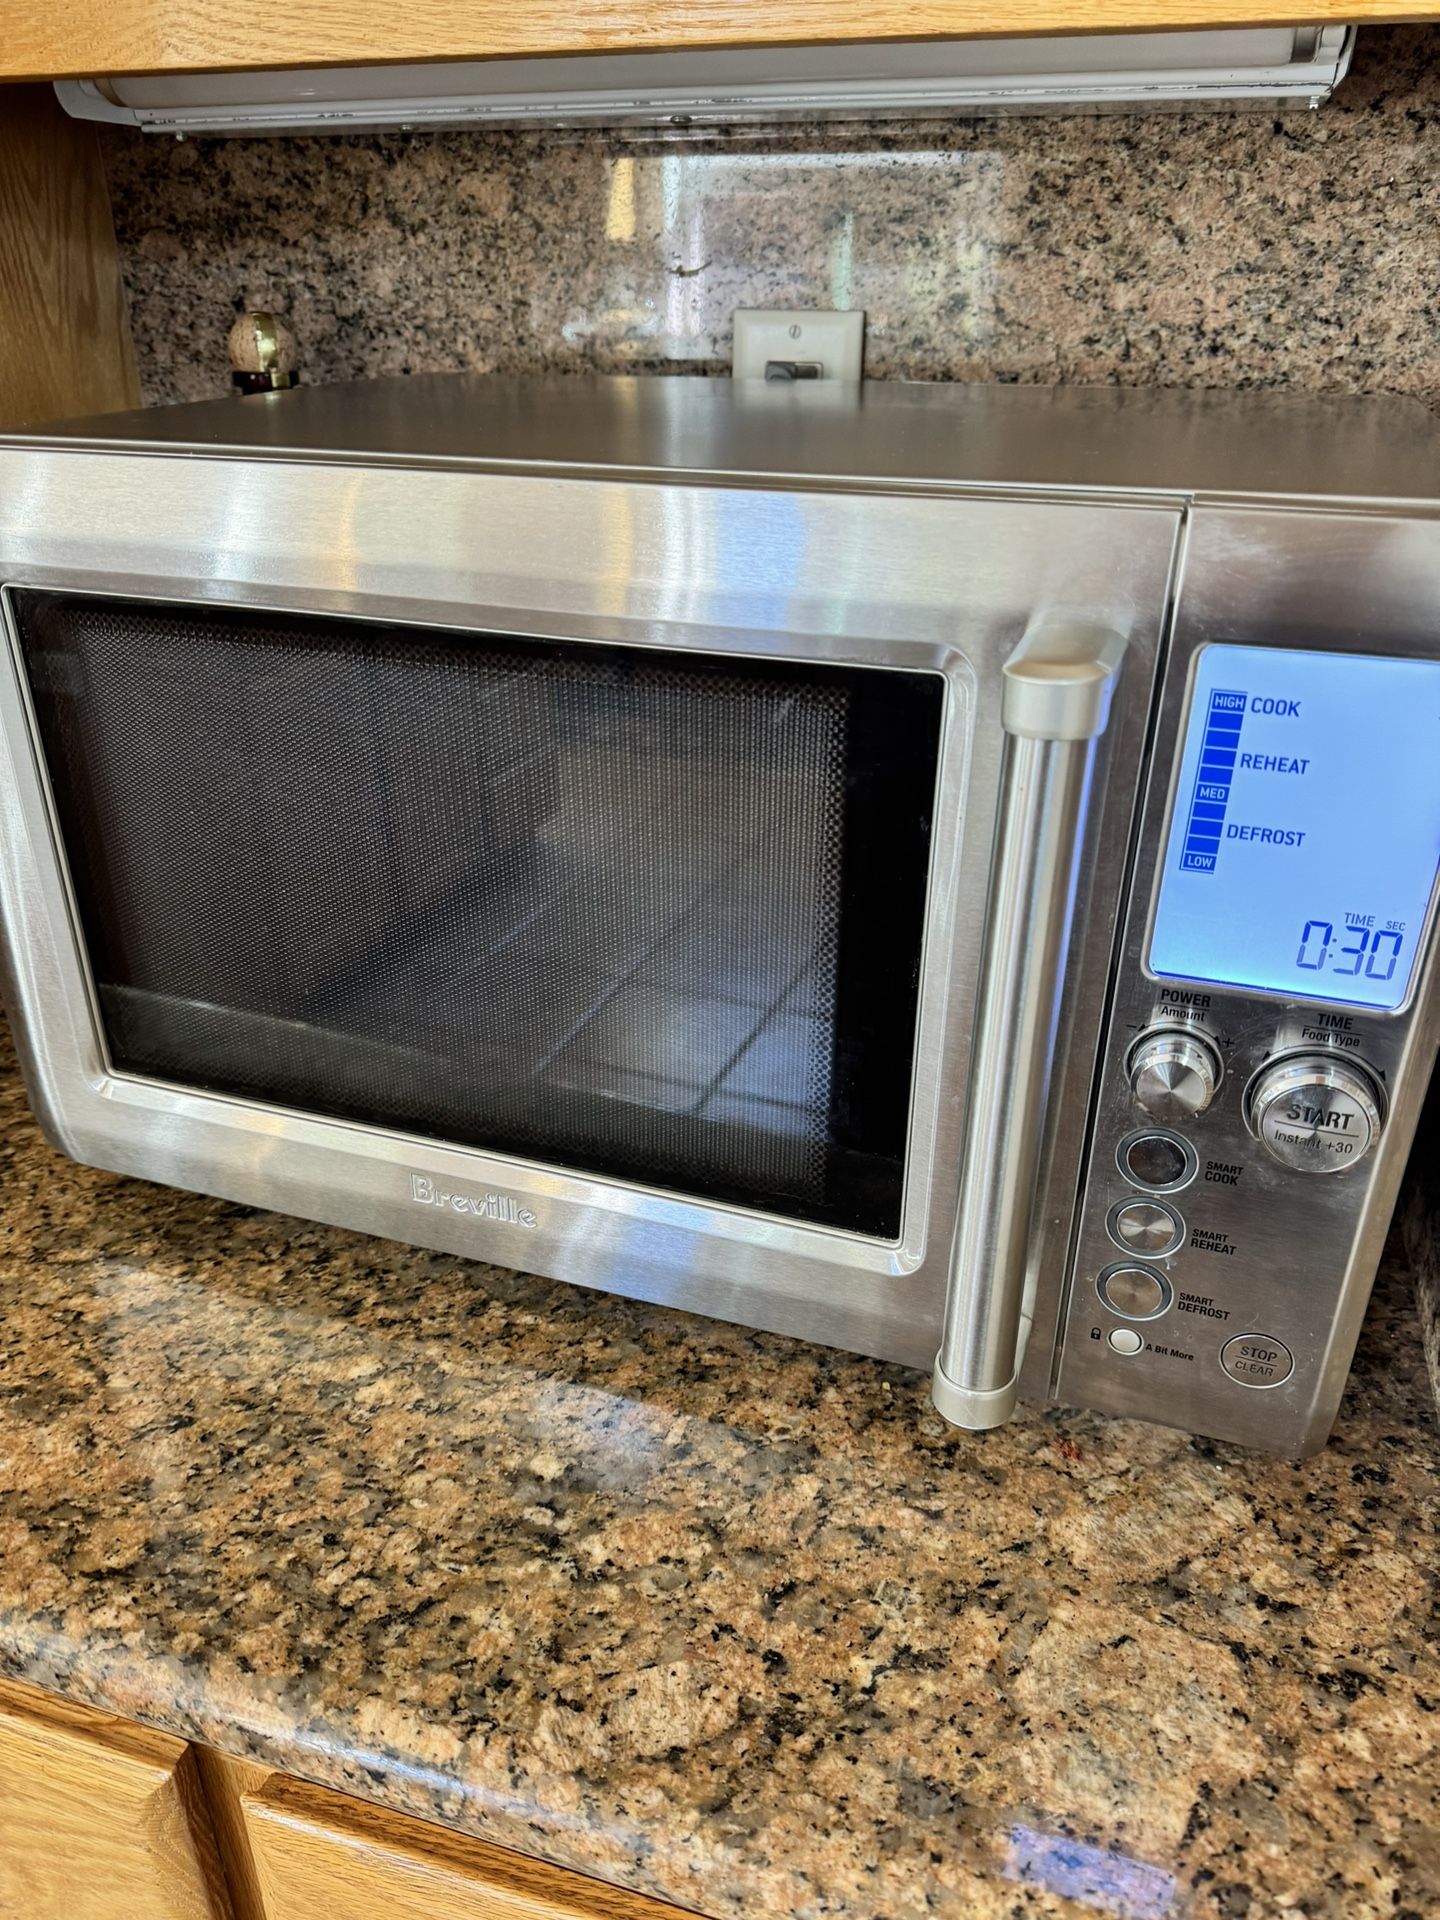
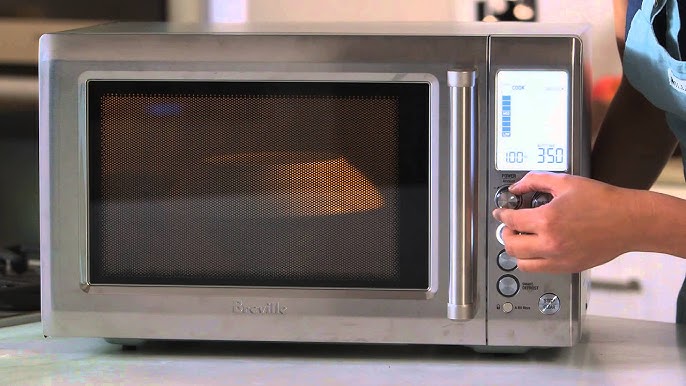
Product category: misc
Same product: yes